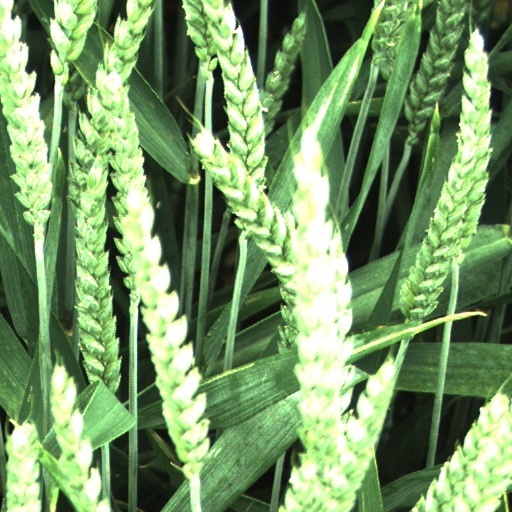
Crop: wheat